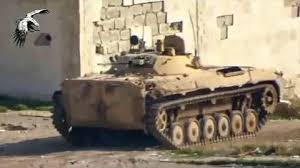
Label: BMP